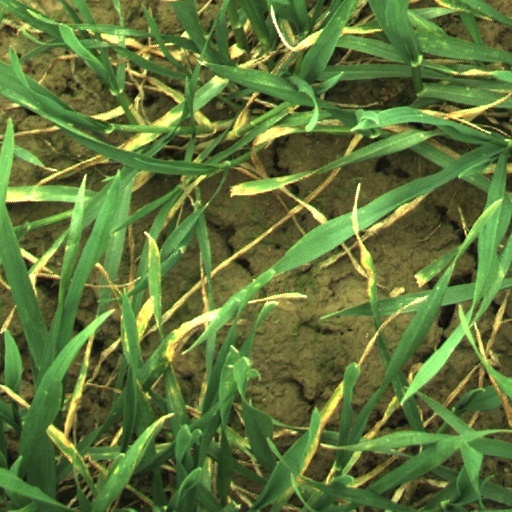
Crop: wheat